John H. Sides

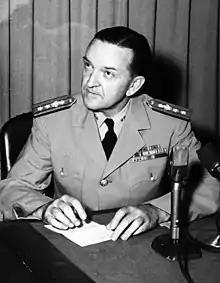
Rear Admiral Sides in 1952

Sides was promoted to rear admiral in 1952 as director of the guided-missile division in the office of the chief of naval operations. In that role, he directed the Navy's entire guided-missile program for almost four years, and played an influential and initially adversarial role in the development of the Polaris fleet ballistic missile (FBM).